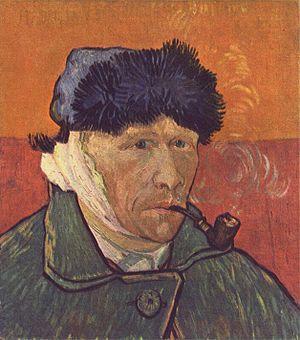
Liste des tableaux de Vincent van Gogh. Van Gogh a produit plus de 2 000 œuvres d'art dont environ 900 tableaux et 1 100 dessins.